Vlei

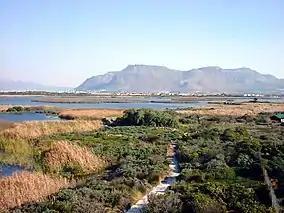
Rondevlei, near Cape Town

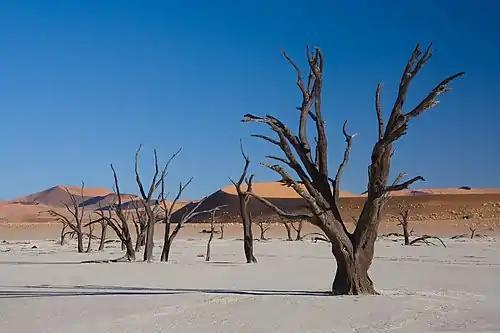
Dried-up Dead Vlei, Namibia

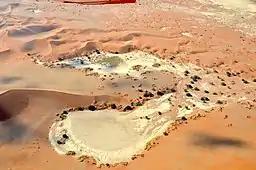
Aerial view of Sossusvlei. Most of the time without water

A vlei is a shallow minor lake, mostly of a seasonal or intermittent nature. It even might refer to seasonal ponds or marshy patches where frogs and similar marsh dwellers breed. Commonly, vleis vary in their extent, or even in the presence or absence of water, according to the fall of rain or dryness of the season. In terms of water salinity, vleis may be freshwater, saltwater, or brackish. Over time a vlei may degrade into a salt pan or clay pan, such as Dead Vlei or Sossusvlei.